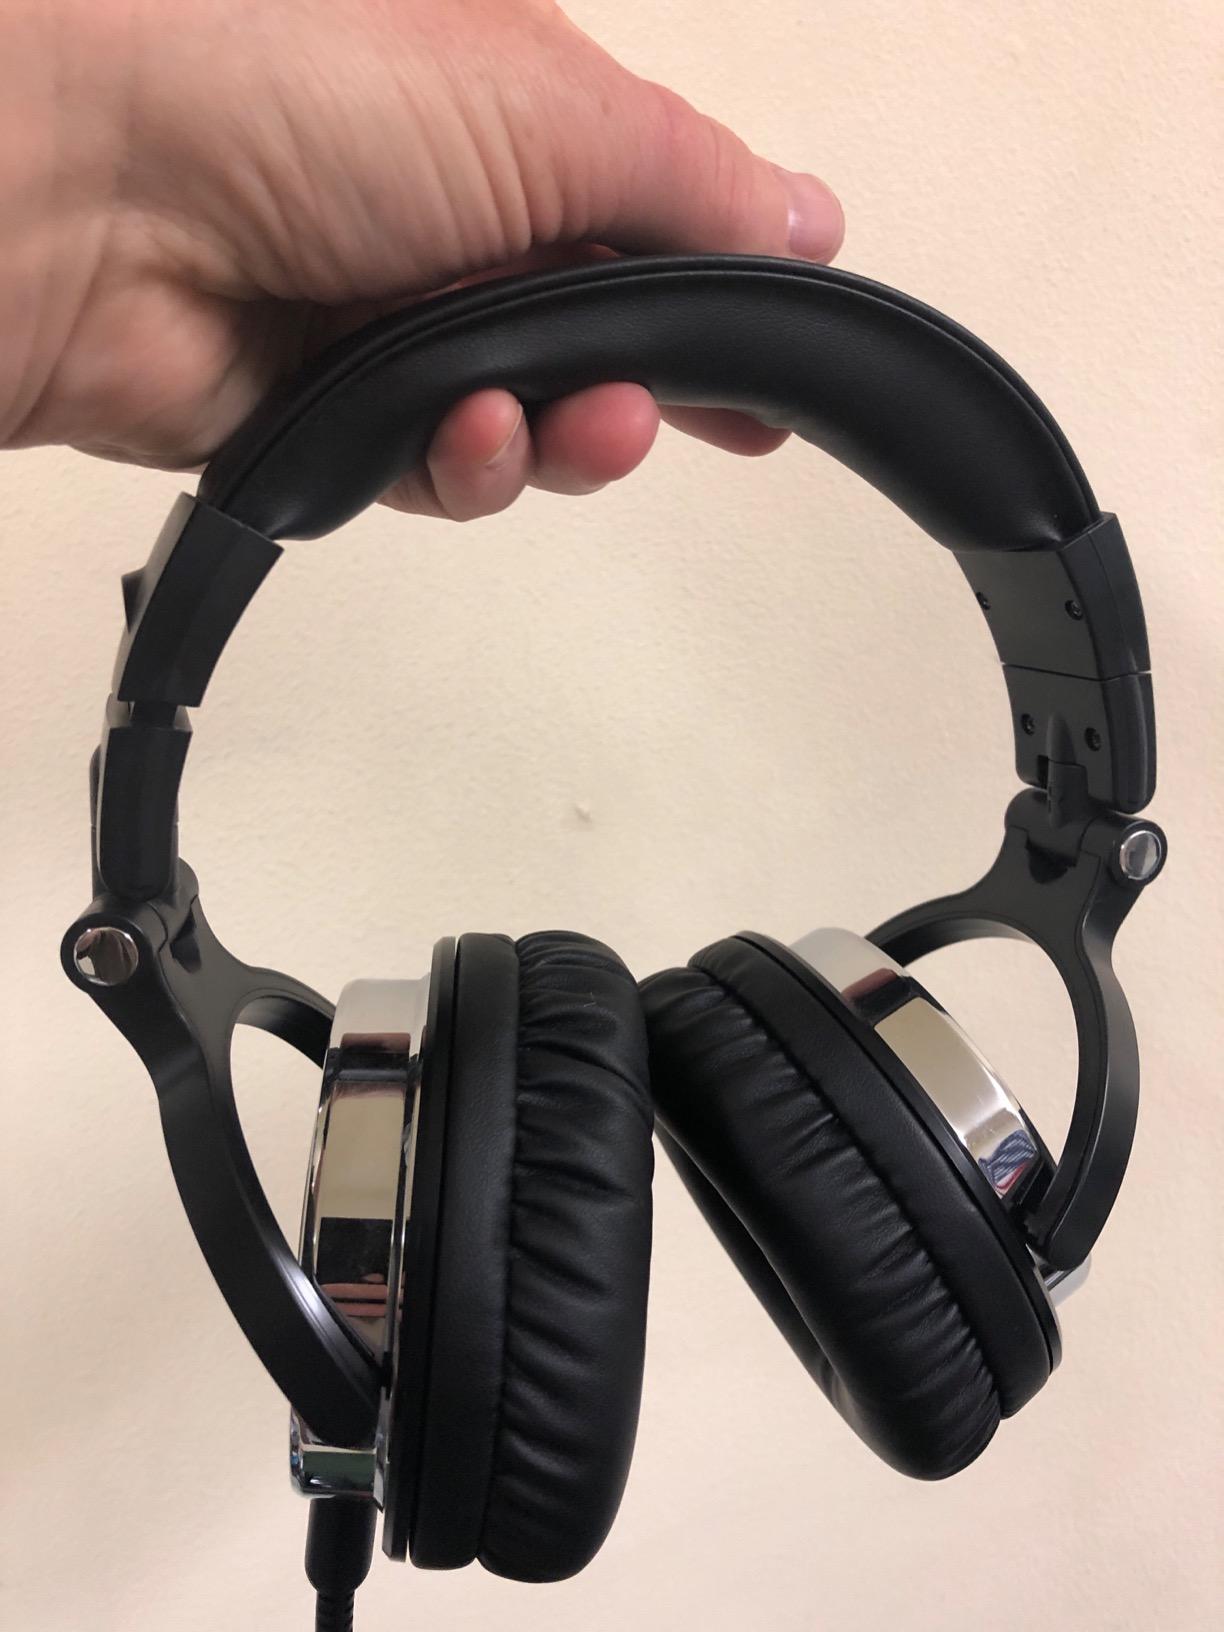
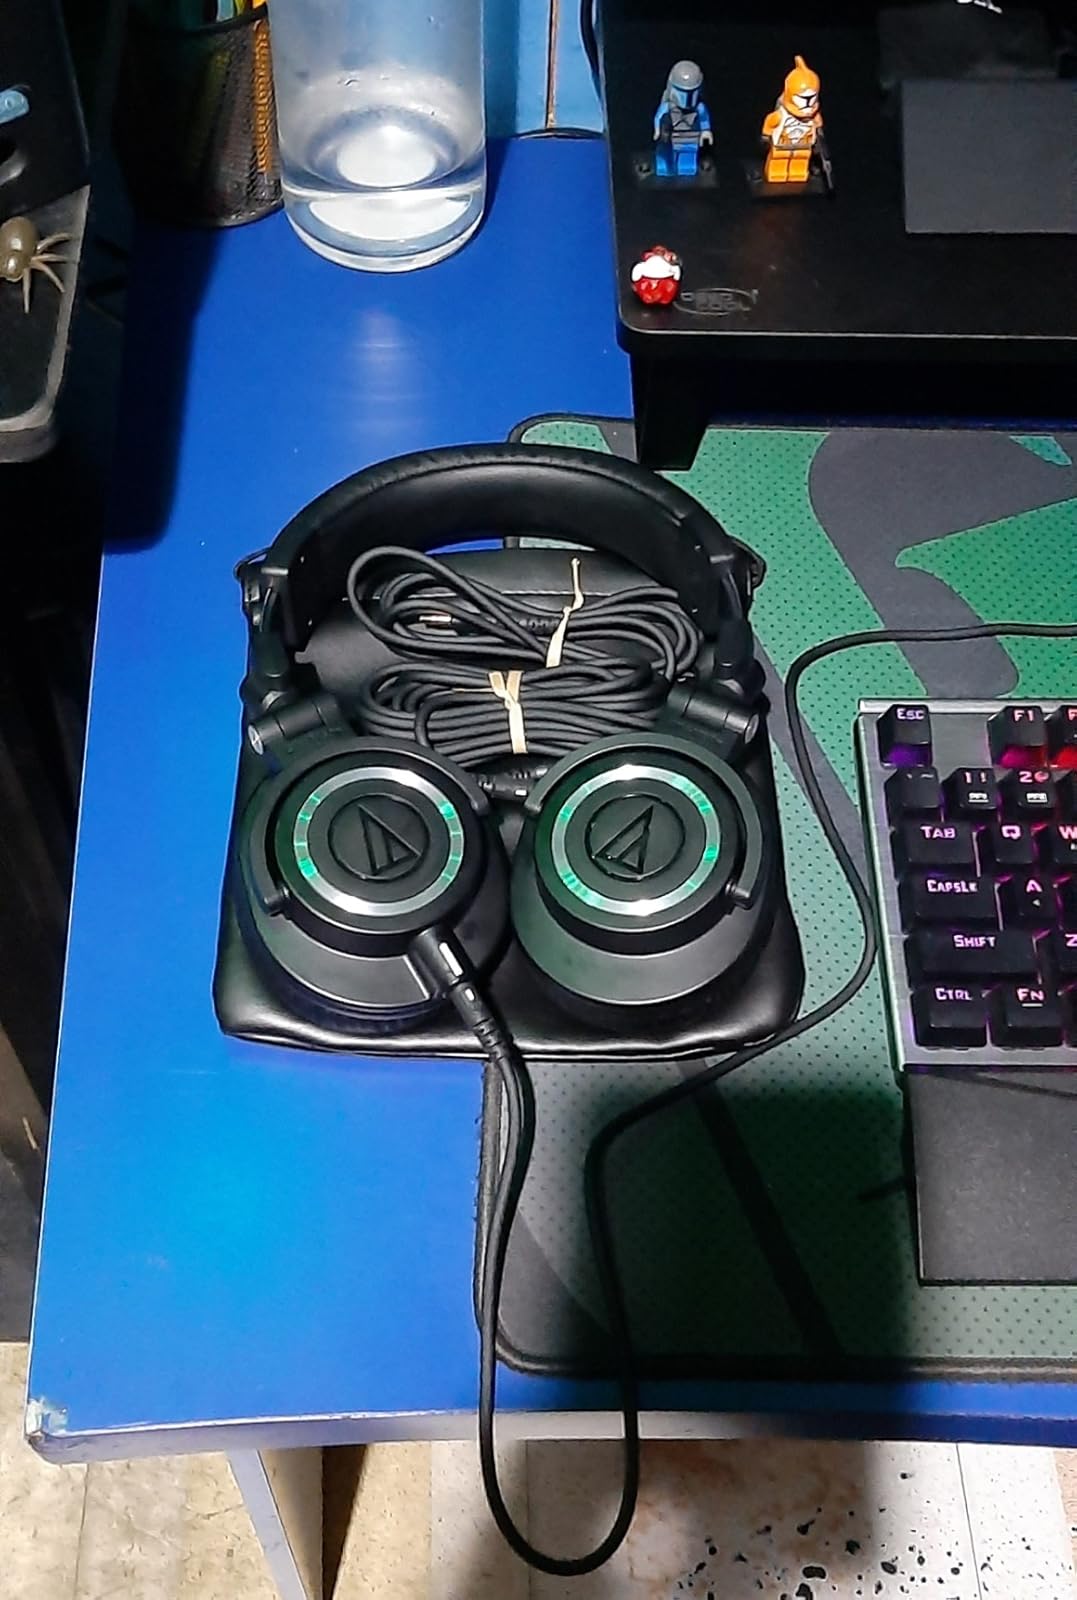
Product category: headphones
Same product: no